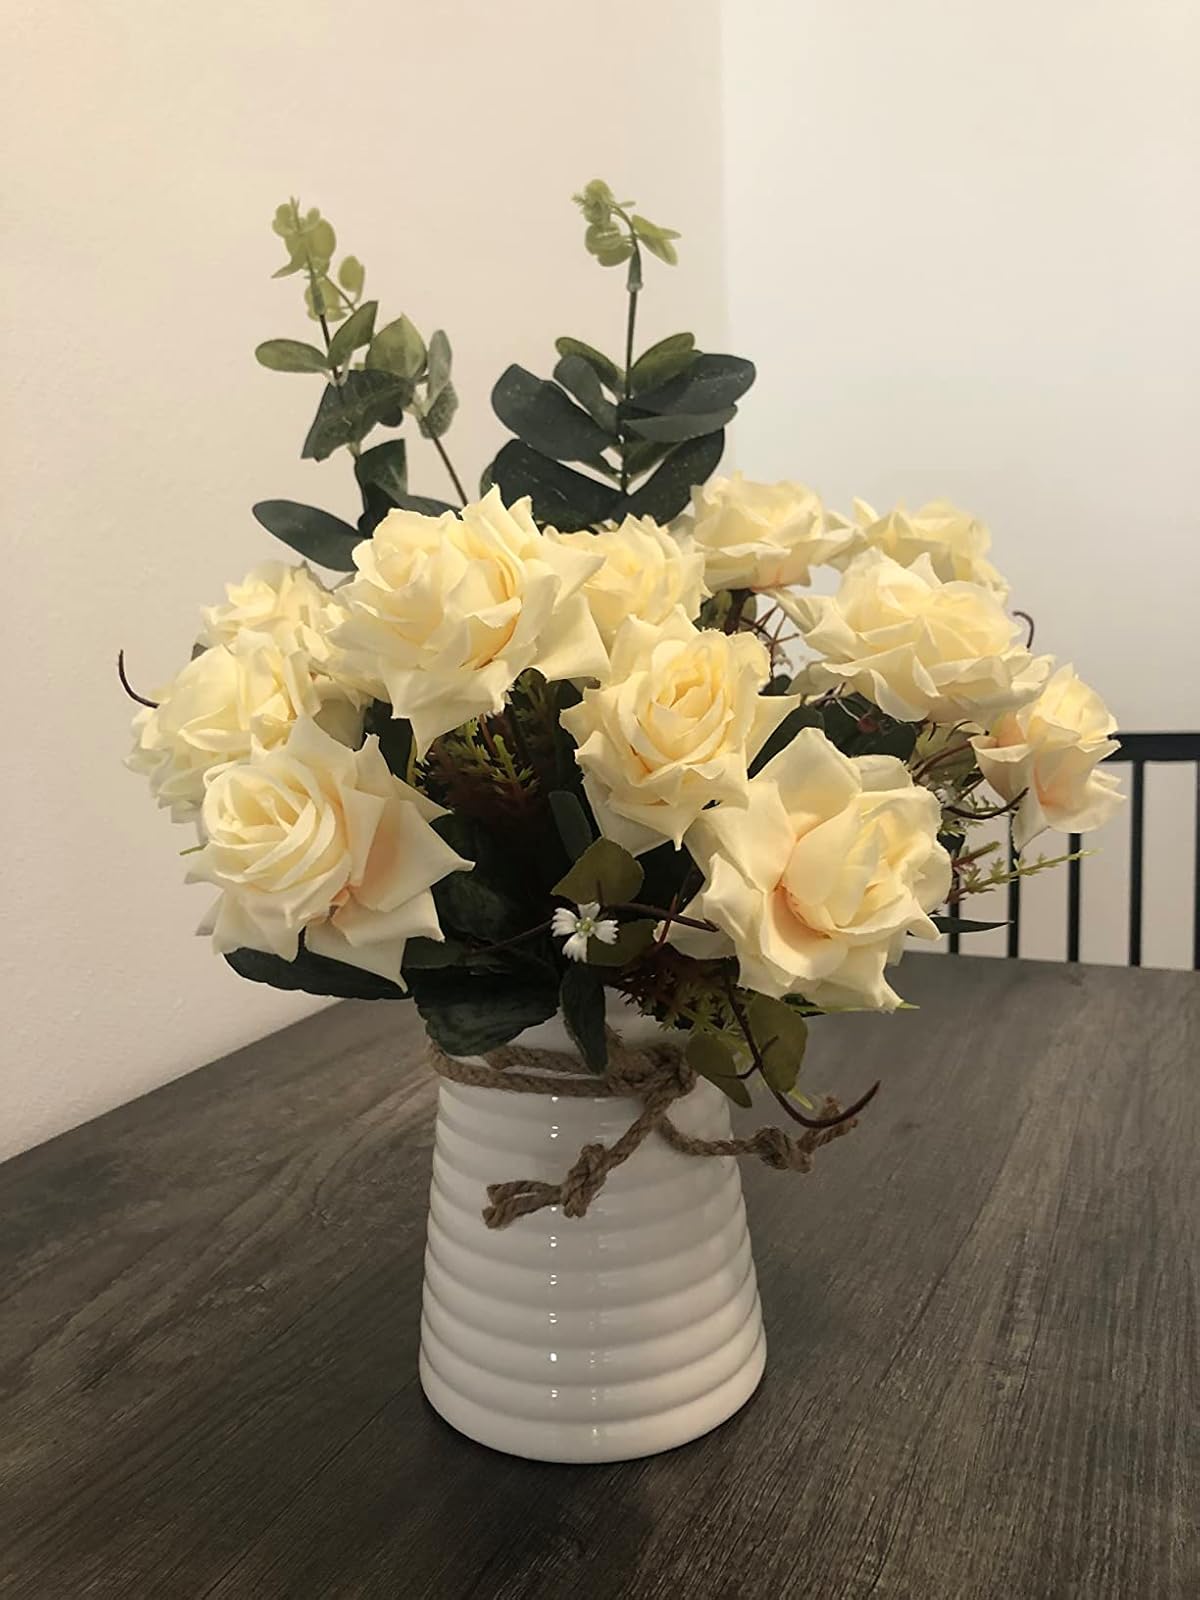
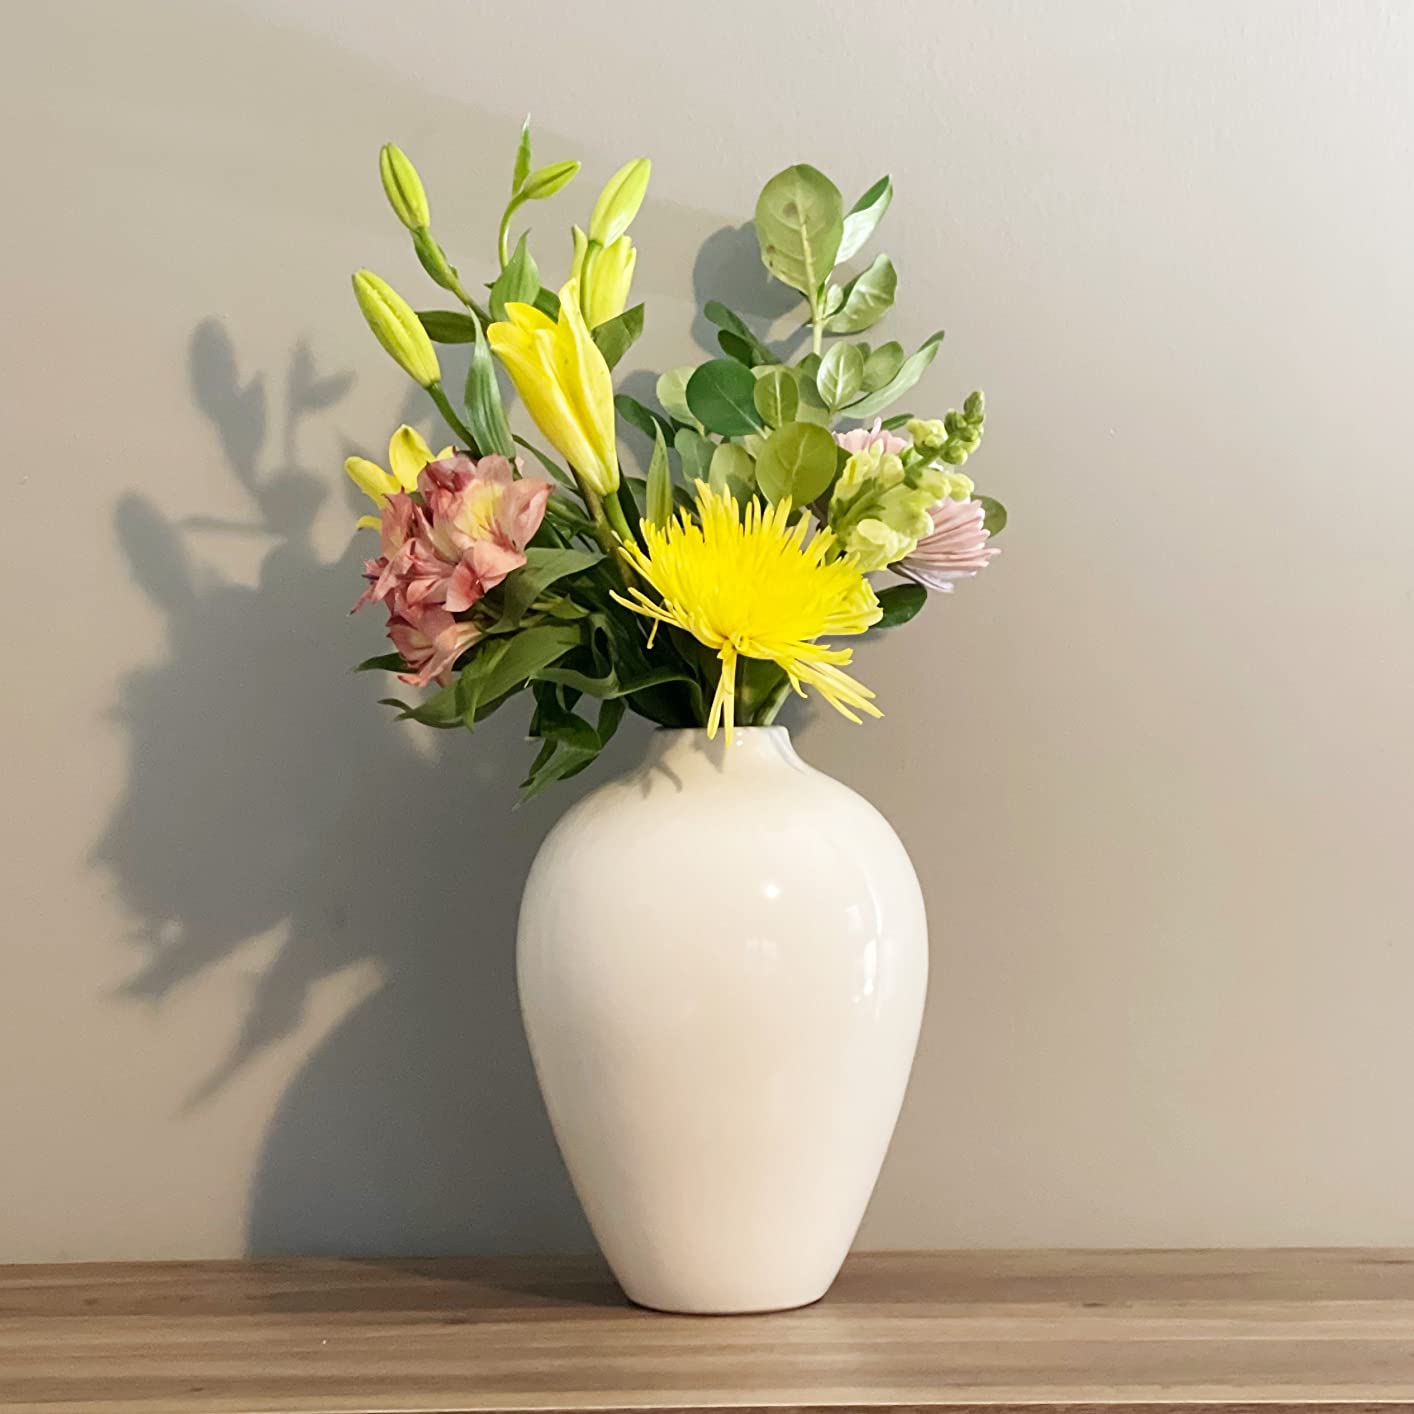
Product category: vase
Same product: no